River Torrens

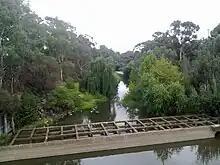
The River Torrens, as seen from the weir

The Torrens Lake was created in 1881 with the construction of a weir, landscaping of Elder Park and modification of the river's bank and surrounds into an English formal park. The lake forms a centrepiece of many Adelaide events and postcard scenes. Elder Park with its iron rotunda was opened on 28 November 1882. The Rotunda is a largely Glasgow built iron bandstand which was funded by Sir Thomas Elder, the park being named after him.